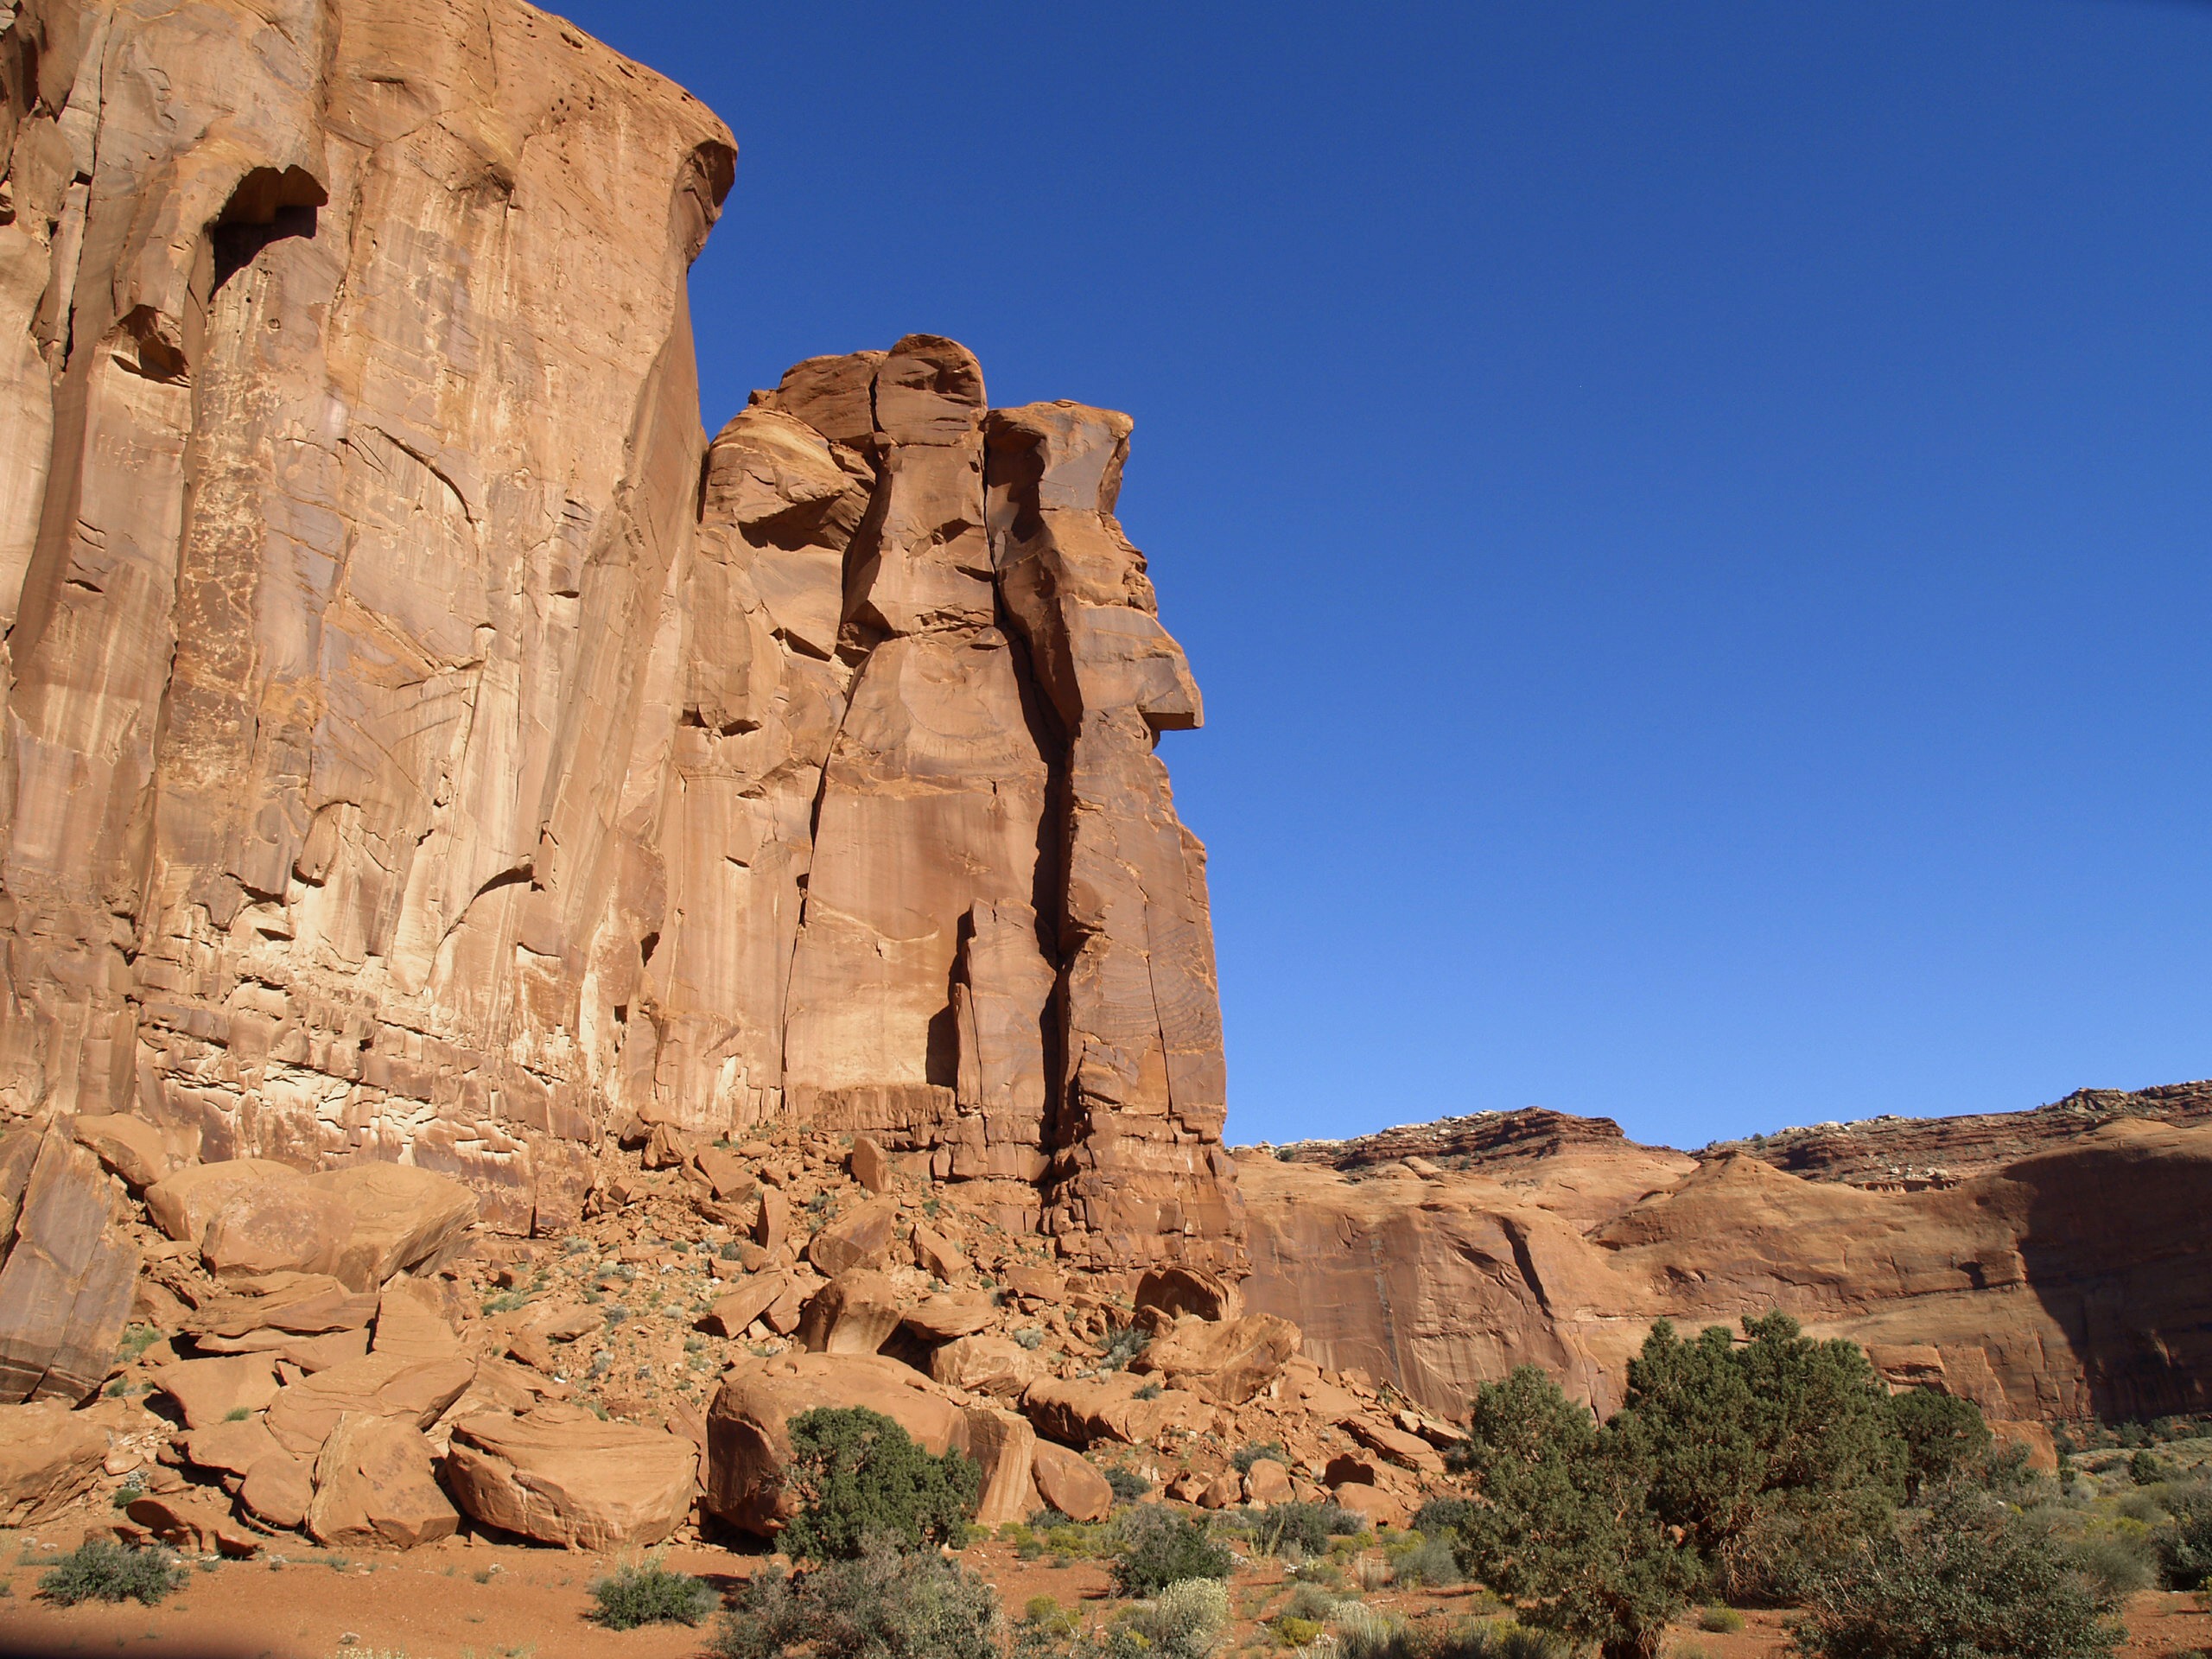
landscape, nature, rock, architecture, desert, valley, formation, dry, cliff, arch, red, scenery, usa, rock formation, canyon, terrain, material, erosion, arizona, geology, temple, ruins, badlands, hot, massive, wadi, butte, monument valley, ancient history, natural environment, southwest usa